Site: brandenburg
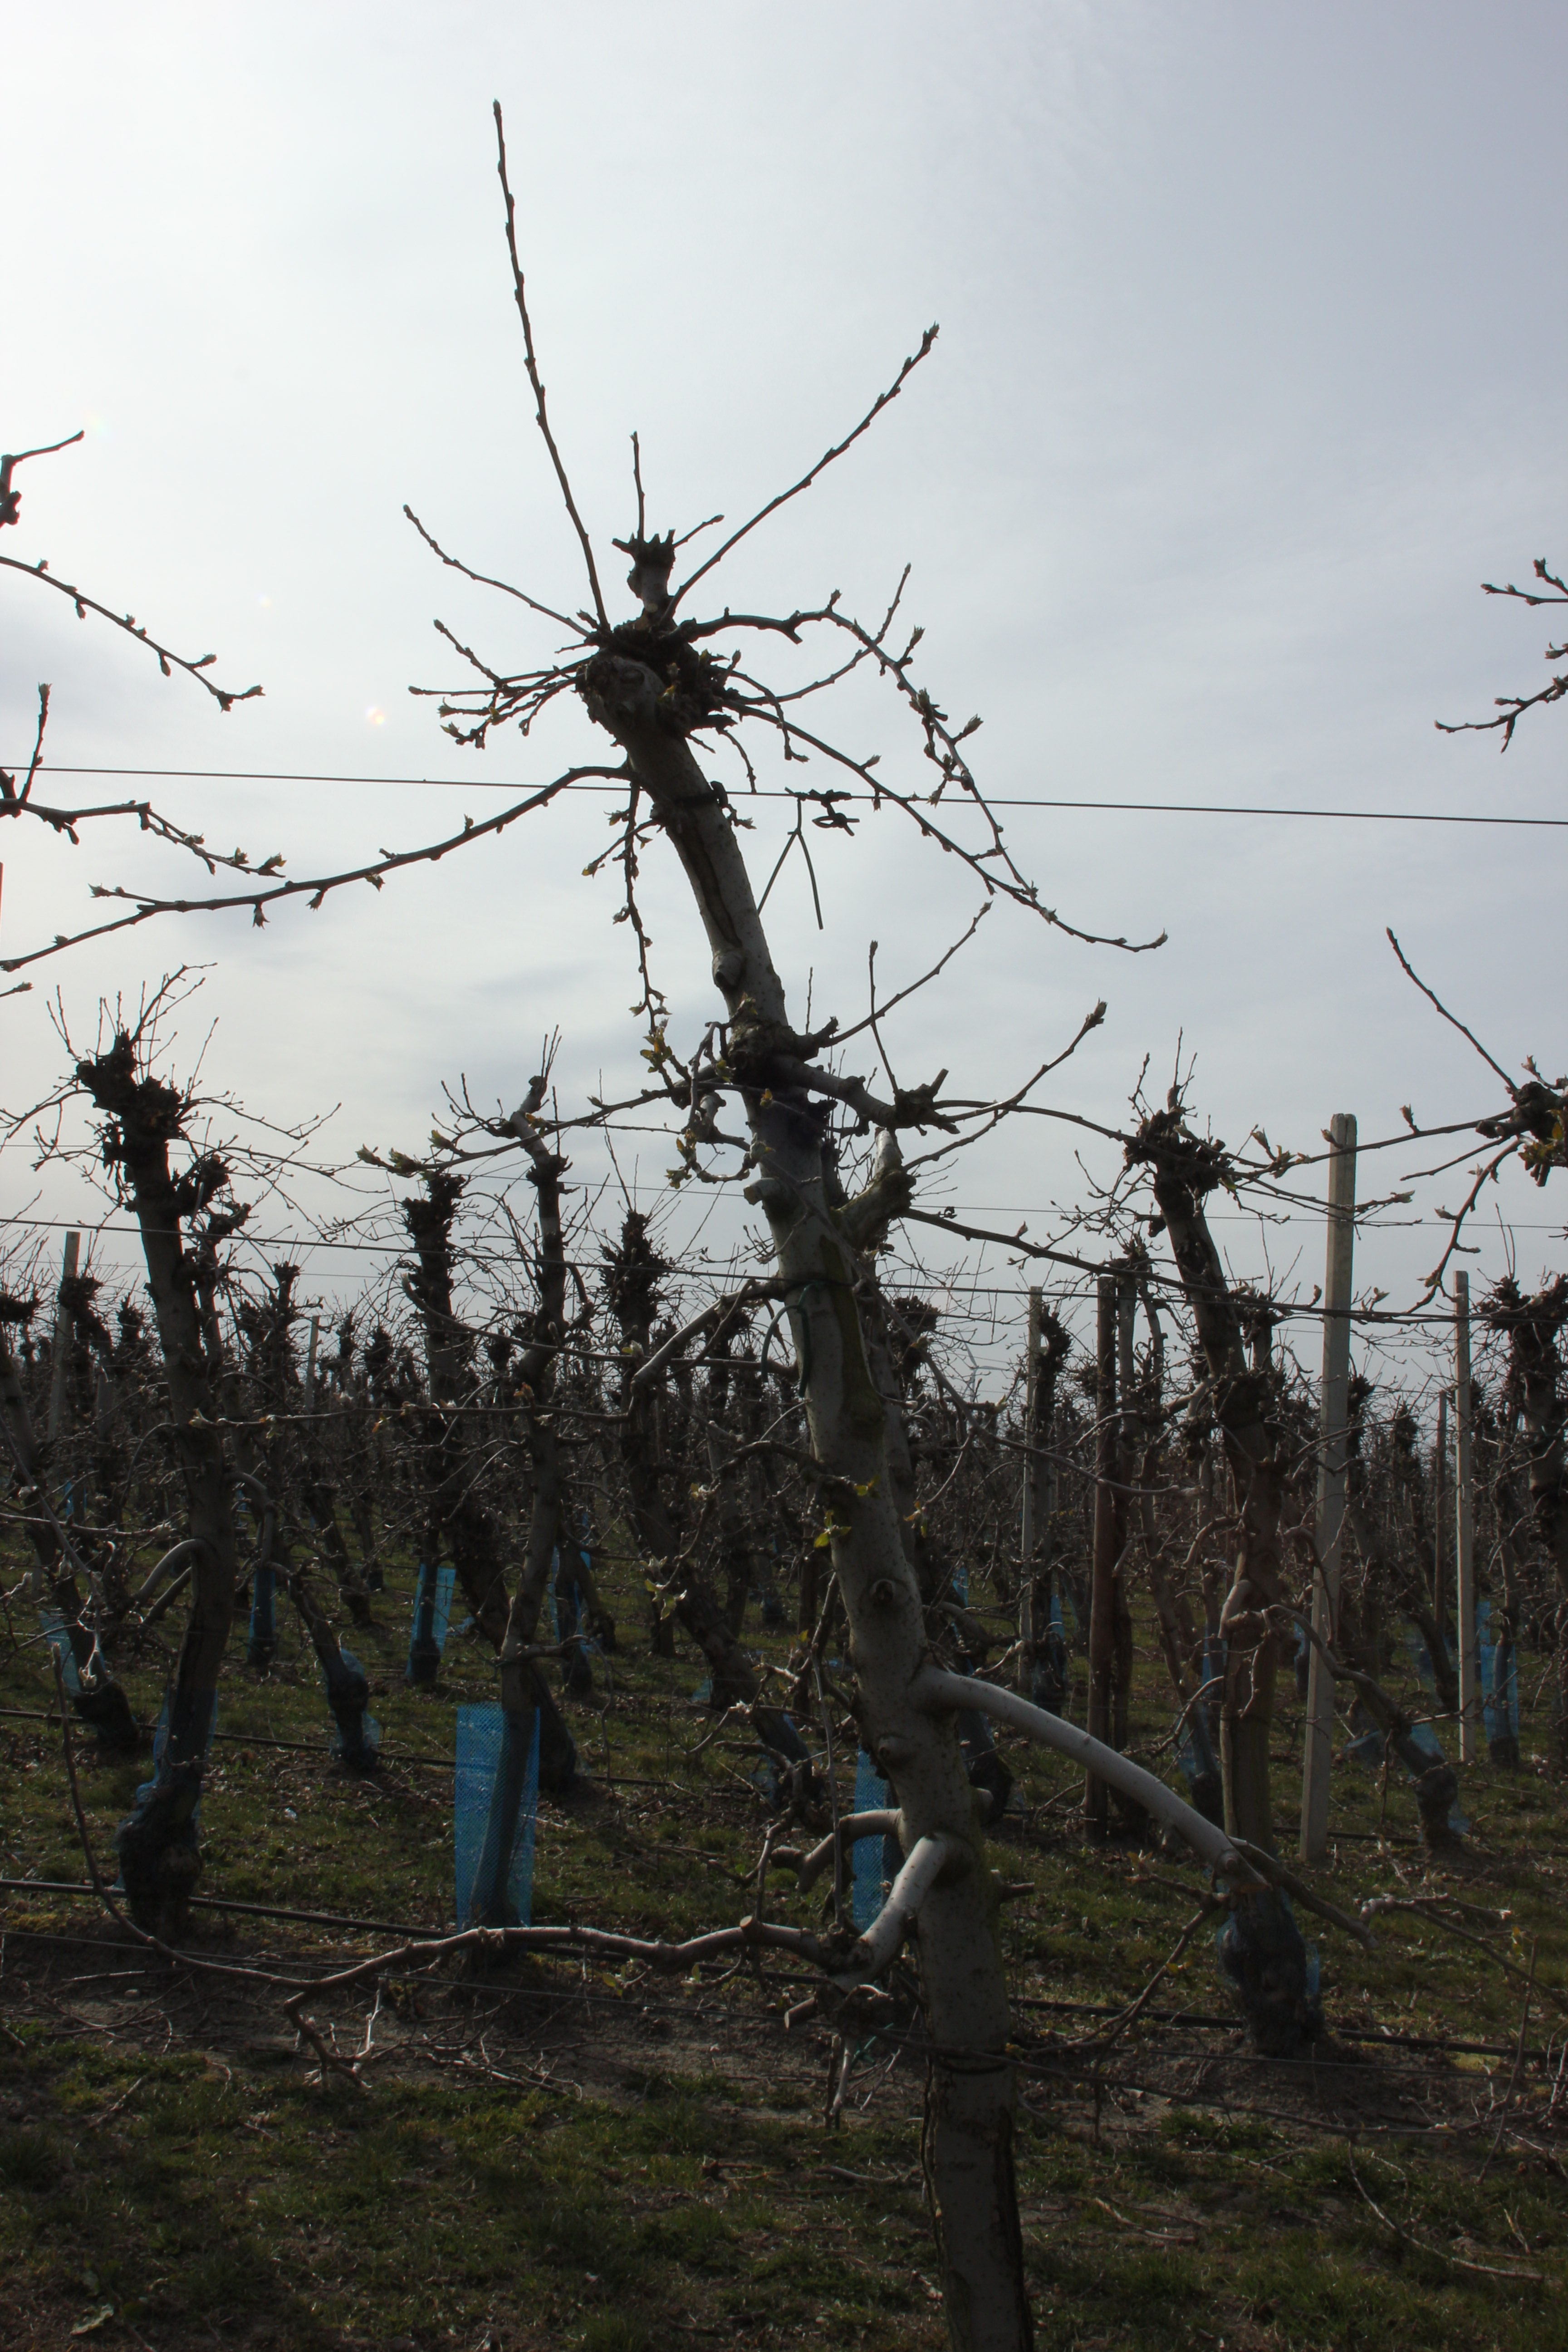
Growth stage (BBCH 54): Inflorescence emergence